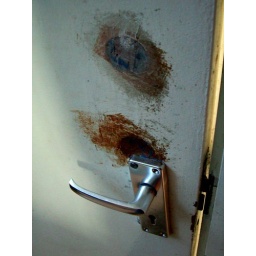
my favorite door in east london, it takes us to the bathroom